Ratnamanjarii

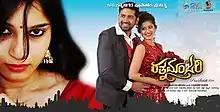

Ratnamanjarii is a 2019 Indian Kannada action thriller film written and directed by debutant Prasiddh. First, of its kind, the movie is produced by NRI Kannadigas; S Sandeep Kumar (Sharavathi Filmss), Nataraj Halebeedu (SNS Cinemaas) and Dr. Naveen Krishna (Aryan Motion Pictures). Harshavardhan Raj is scoring and composing music for the movie. Preetham Tegginamane is the DOP, and Pavan Ramisetty is the editor. The feature film stars Raj Charan, Akhila Prakash, Pallavi Raju and Shraddha in lead roles. Ratnamanjarii's story line is inspired and based on true events which took place in USA in 2008 and revolves around real life murder incident of Kannadiga elderly couple in the US.